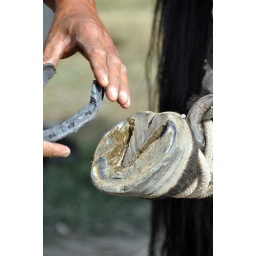
horse market on the early sunday morning in karakol